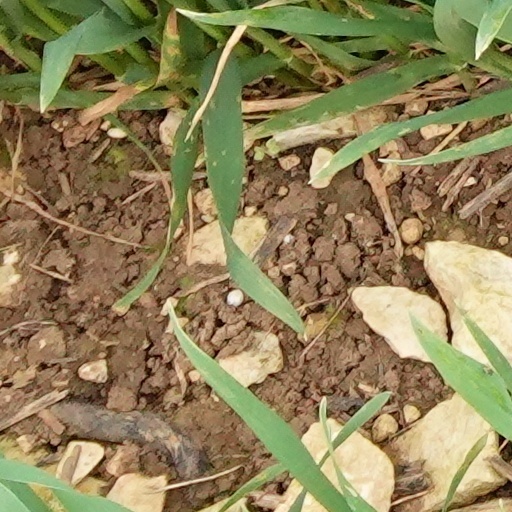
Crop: wheat